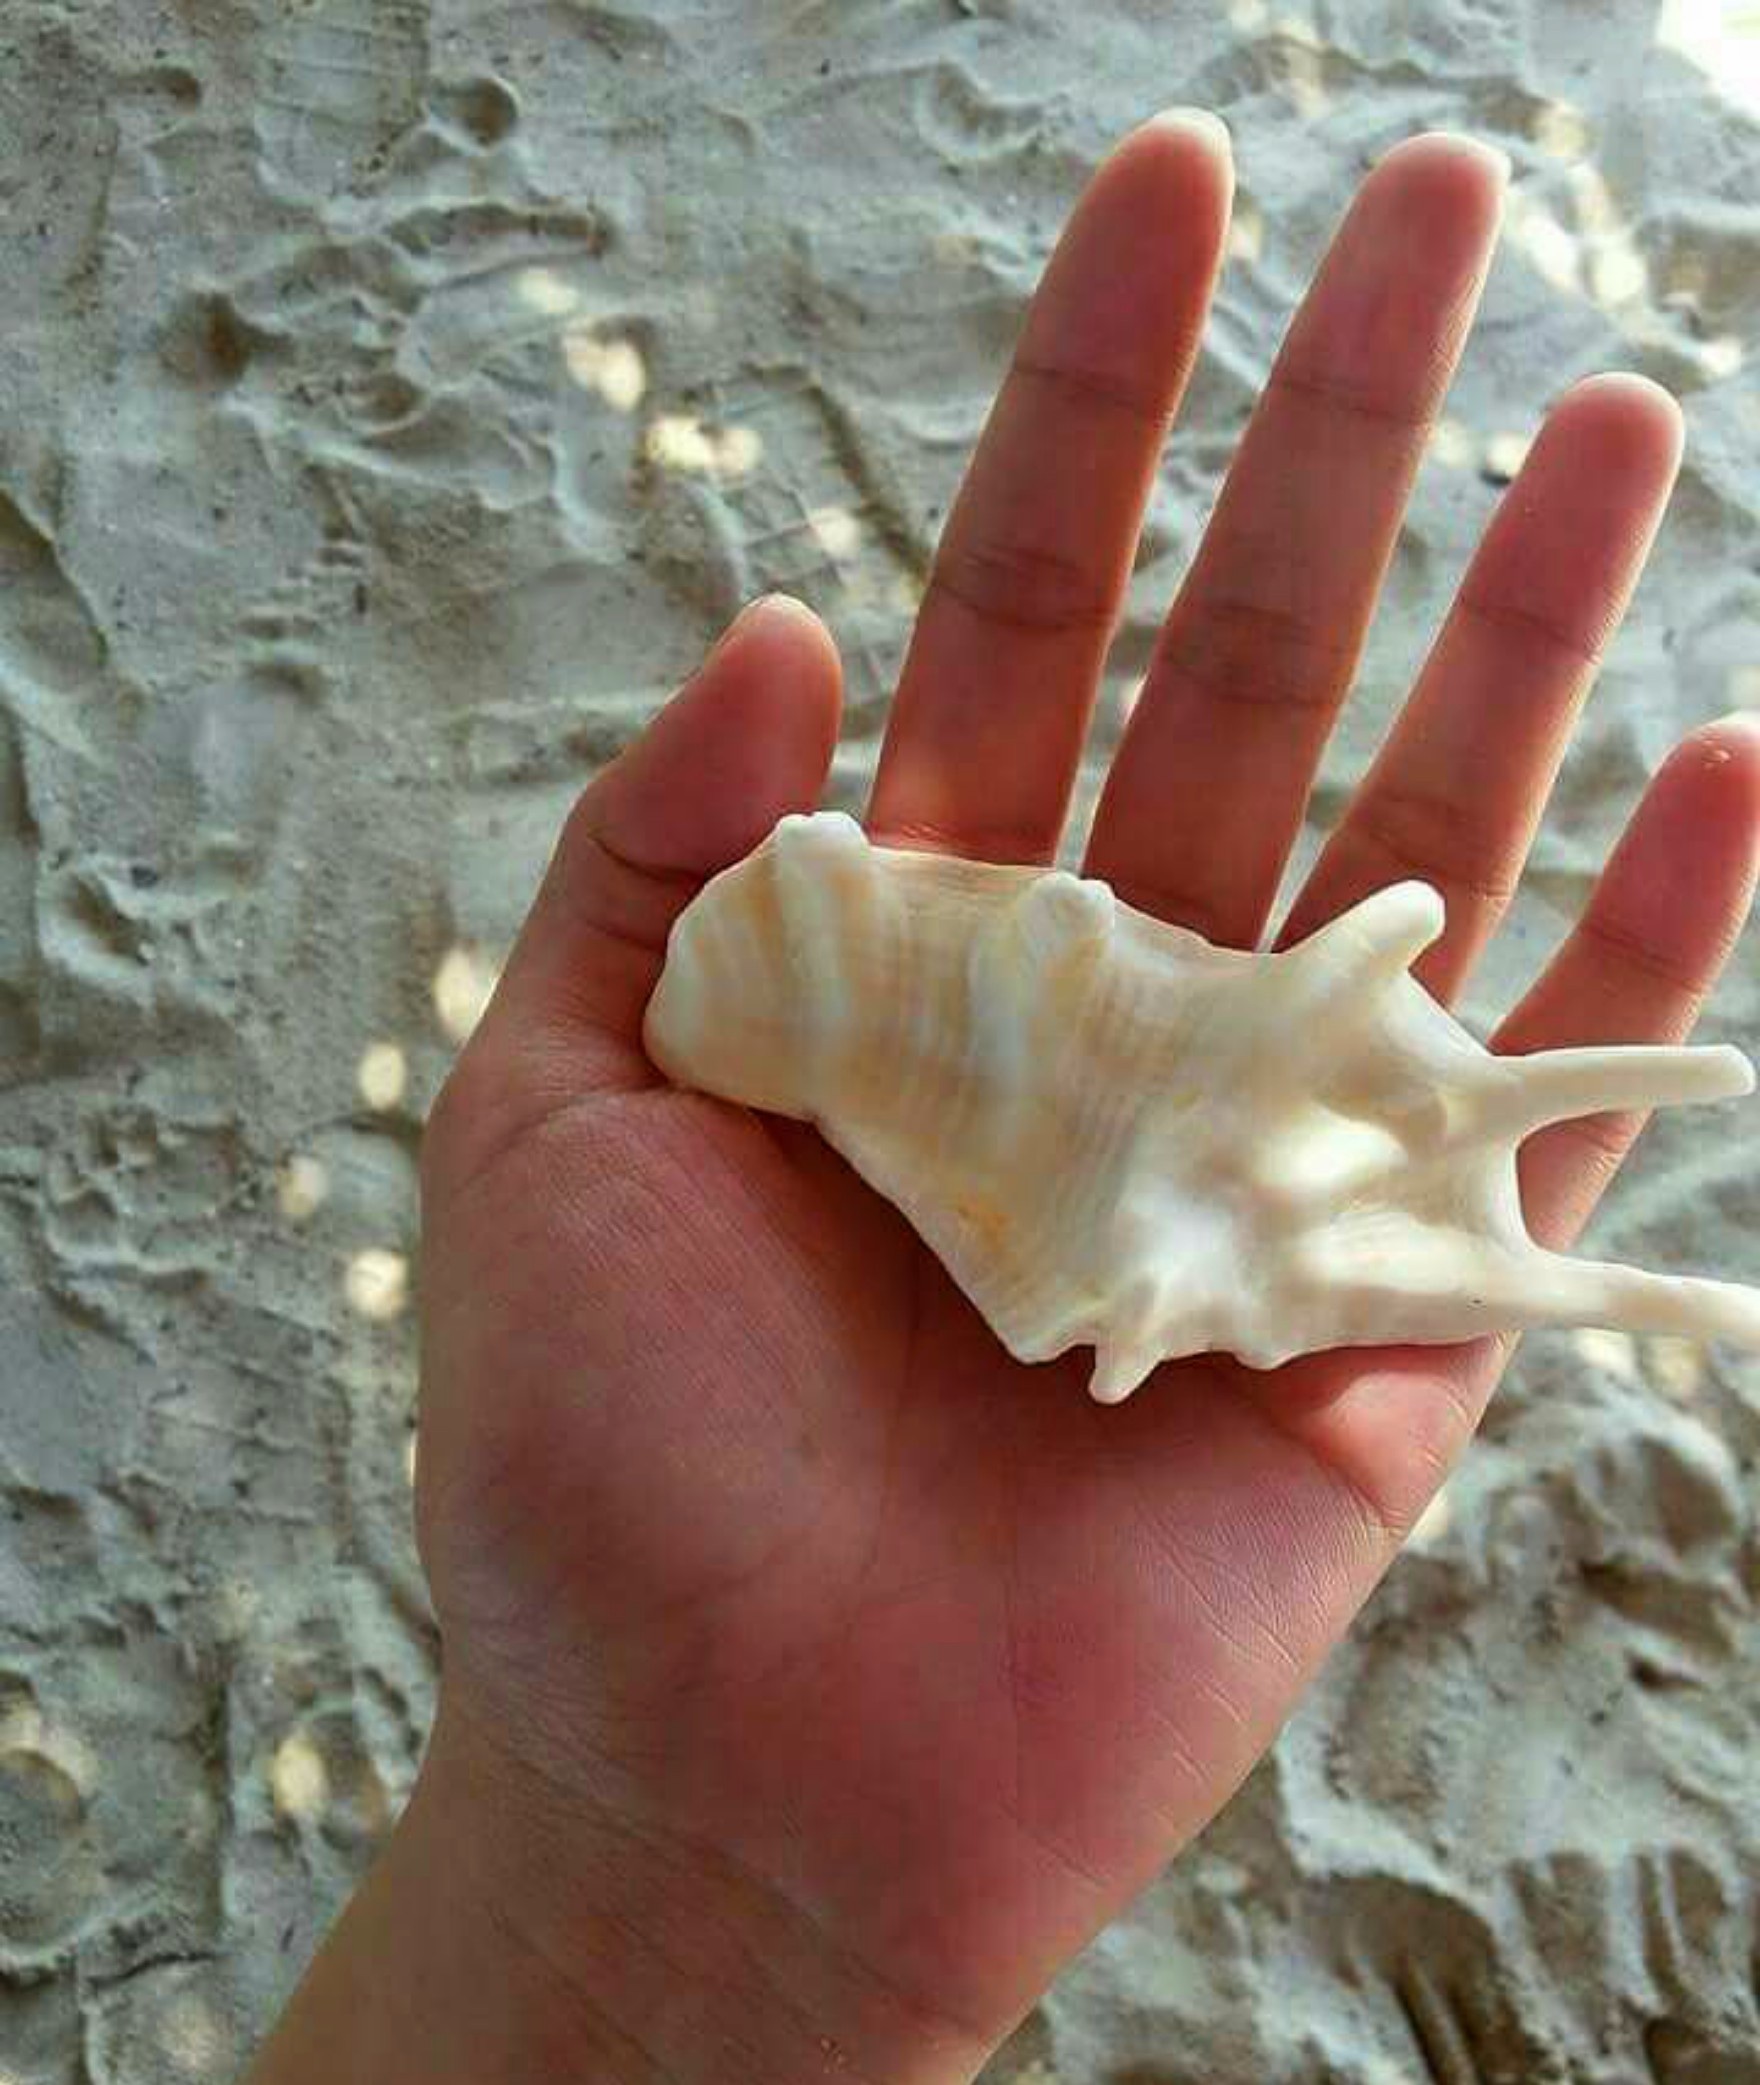
hand, leg, finger, nail, invertebrate